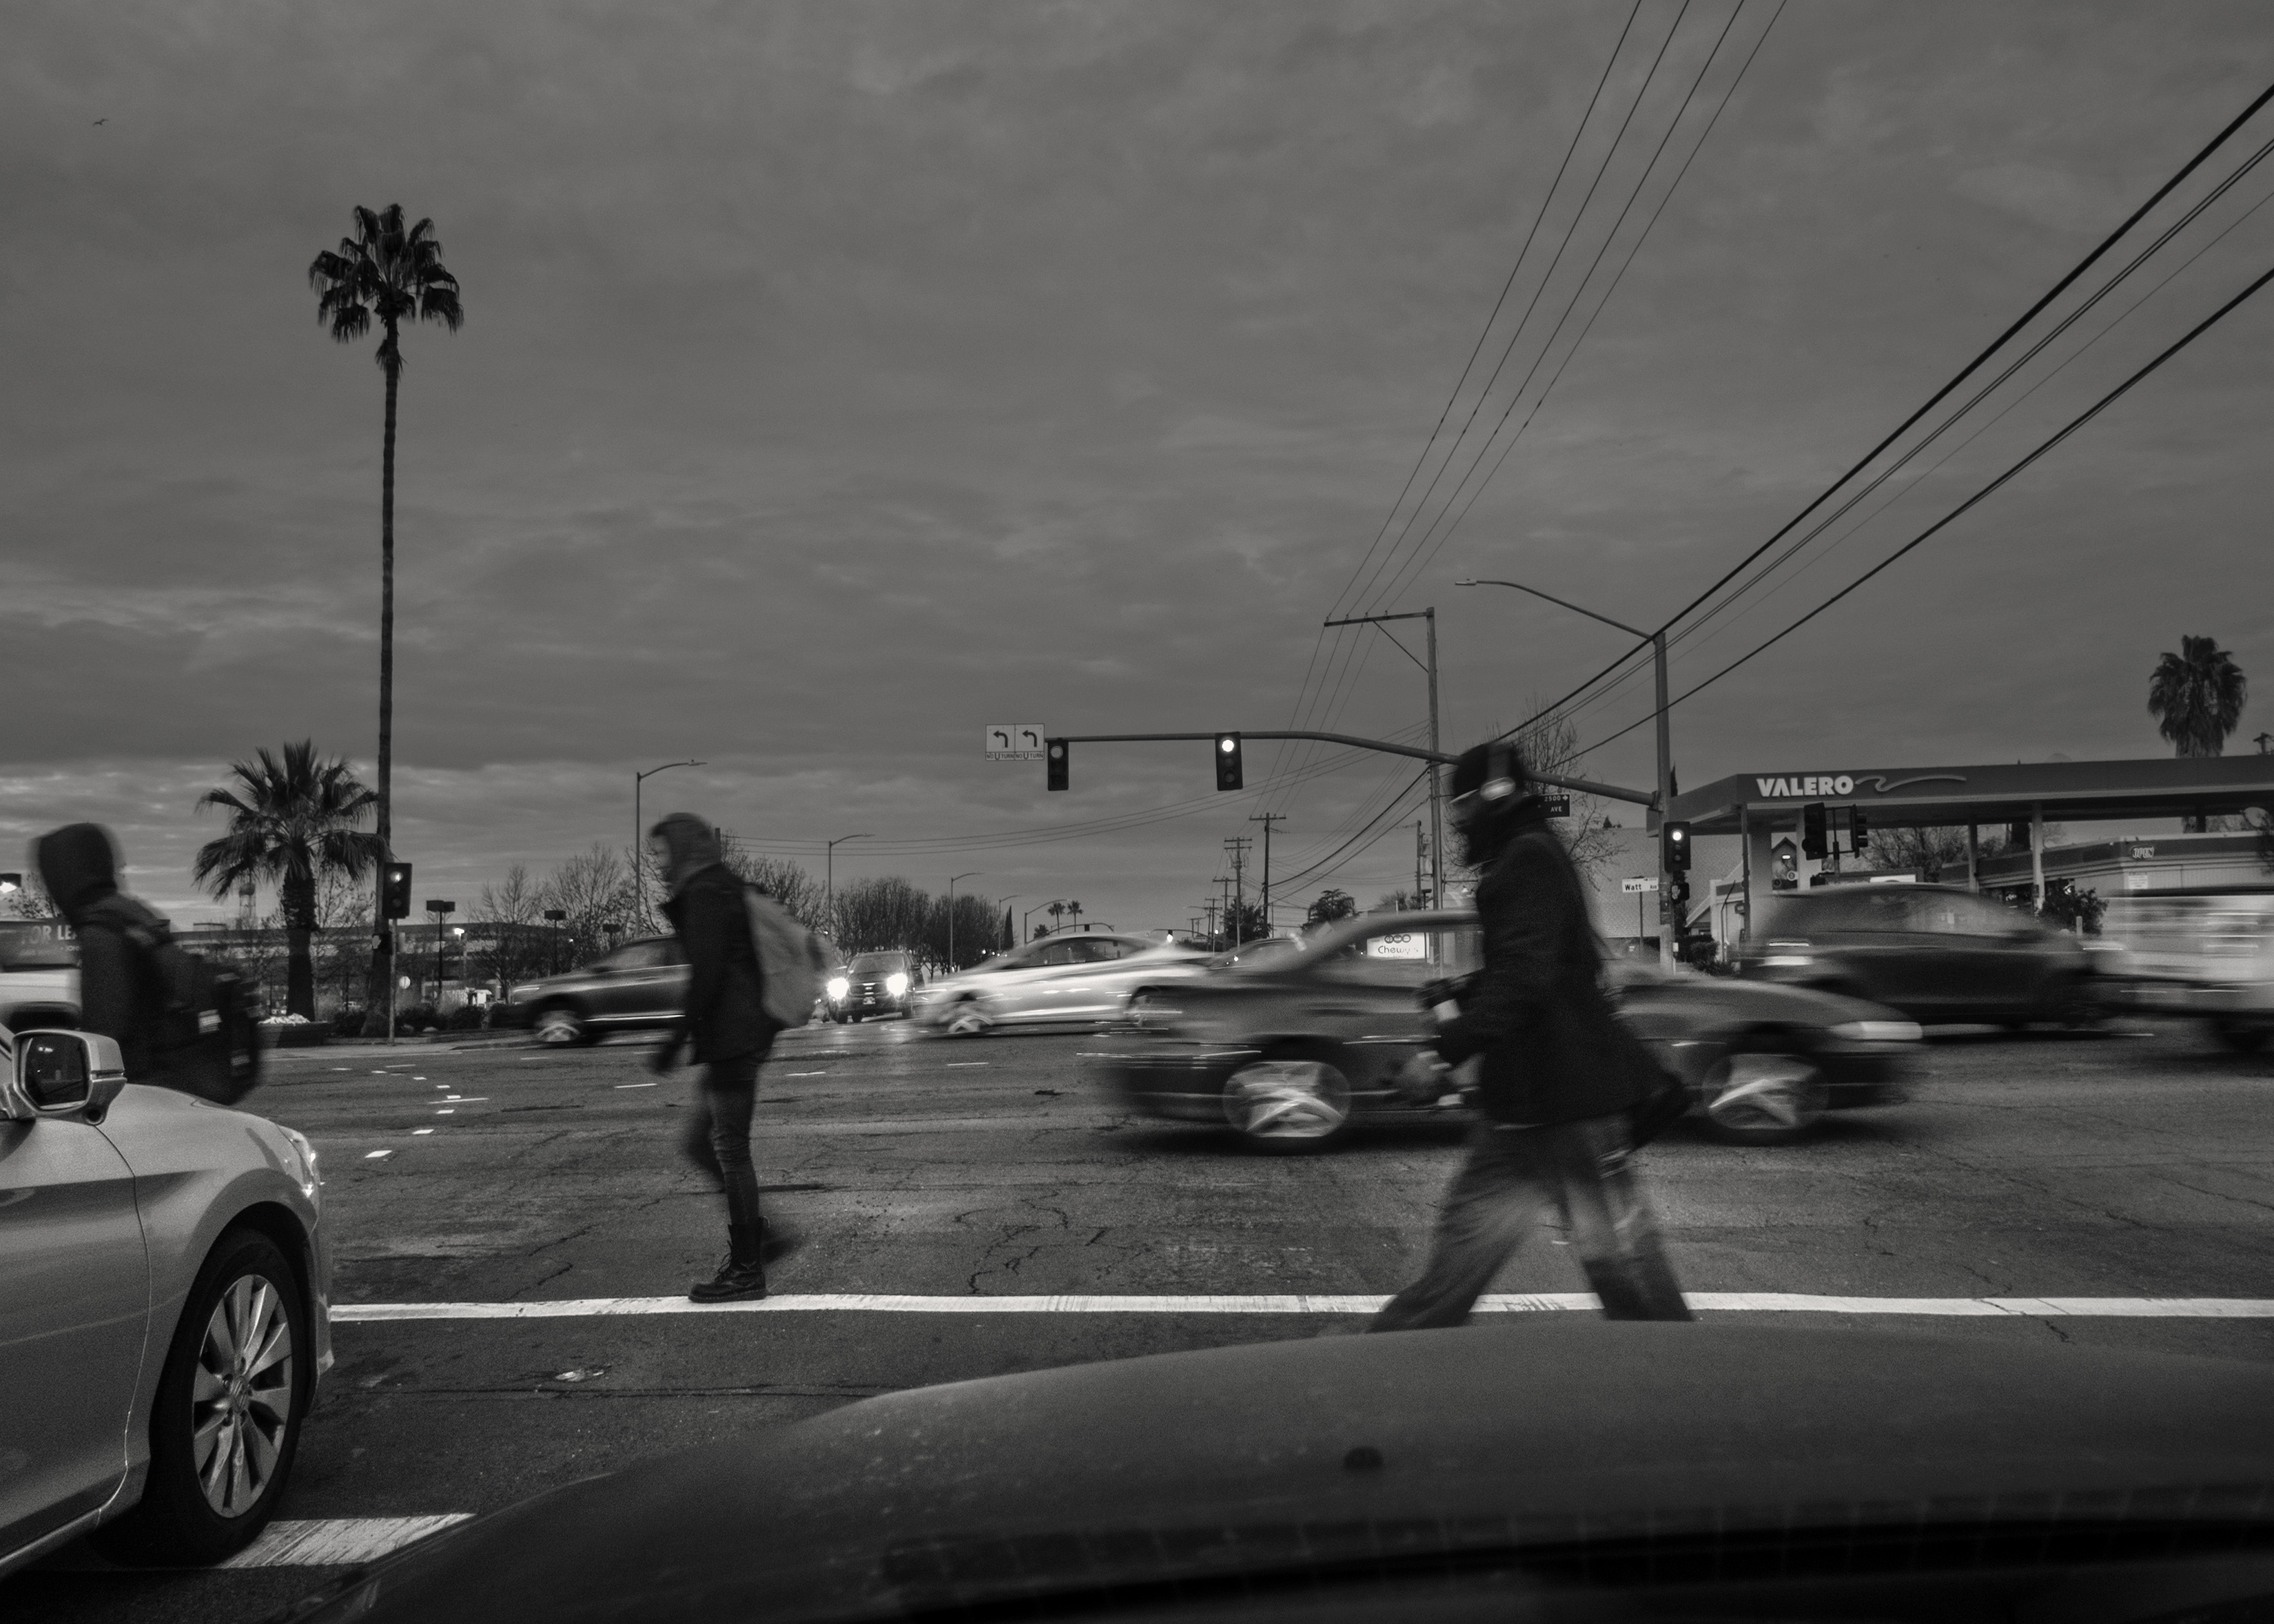
black and white, road, street, evening, vehicle, black, monochrome, 2016, infrastructure, shape, 366, sacramento, monochrome photography